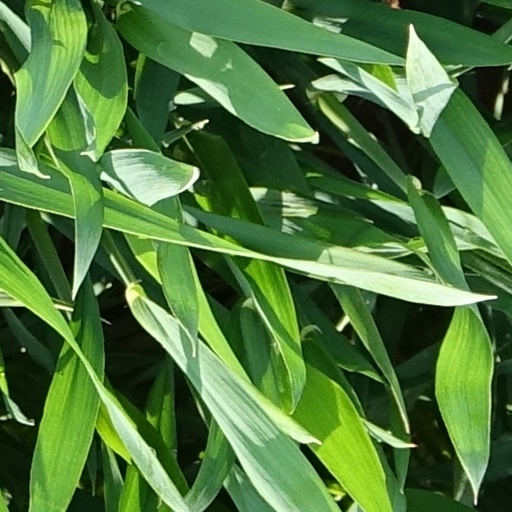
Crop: wheat